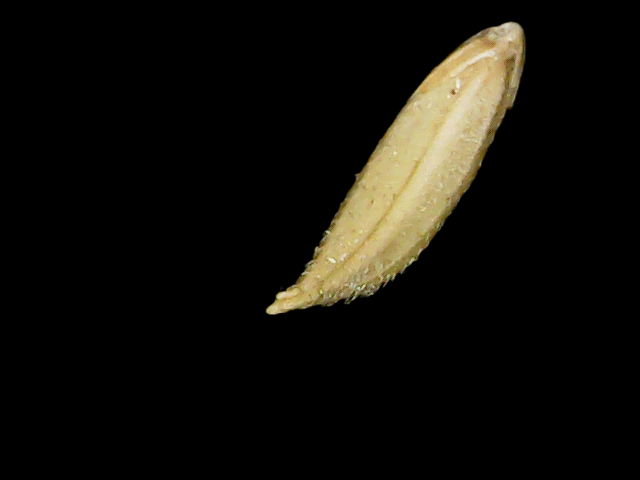
Rice variety: Binadhan12